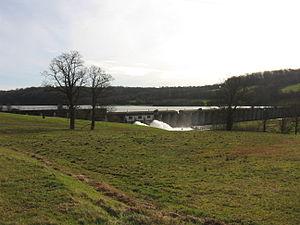
Cette liste de parcs et jardins publics de France recense l'ensemble des jardins publics, parcs publics et espaces verts appartenant aux collectivités territoriales de France. Les parcs et jardins appartenant à des institutions ou des établissements publics français figurant dans cette liste sont des propriétés privées.
Willies est une commune française du département du Nord, en région Hauts-de-France, dans l'Avesnois.
« ValJoly » est − dans le nord de la France − à la fois le nom d’un lac artificiel de 180 hectares réalisé peu avant 1970 et celui de la base nautique et de la base de loisirs qui y ont été construites.